Victoria line

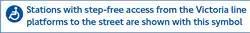
(Wheelchair symbol) and the text: Stations with step-free access from the Victoria line platforms to the street are shown with this symbol.

When the line was built, budgetary restrictions meant that station infrastructure standards were lower than on older lines and on later extension projects. Examples include narrower than usual platforms and undecorated ceilings at Walthamstow Central, Blackhorse Road and Tottenham Hale, affecting lighting levels. The line was built with fewer escalators than other lines as a cost-saving measure. The lack of a third escalator linking station entrances to platforms at some stations can cause severe congestion at peak times. Stations have closed temporarily for safety reasons when escalators have been unserviceable.